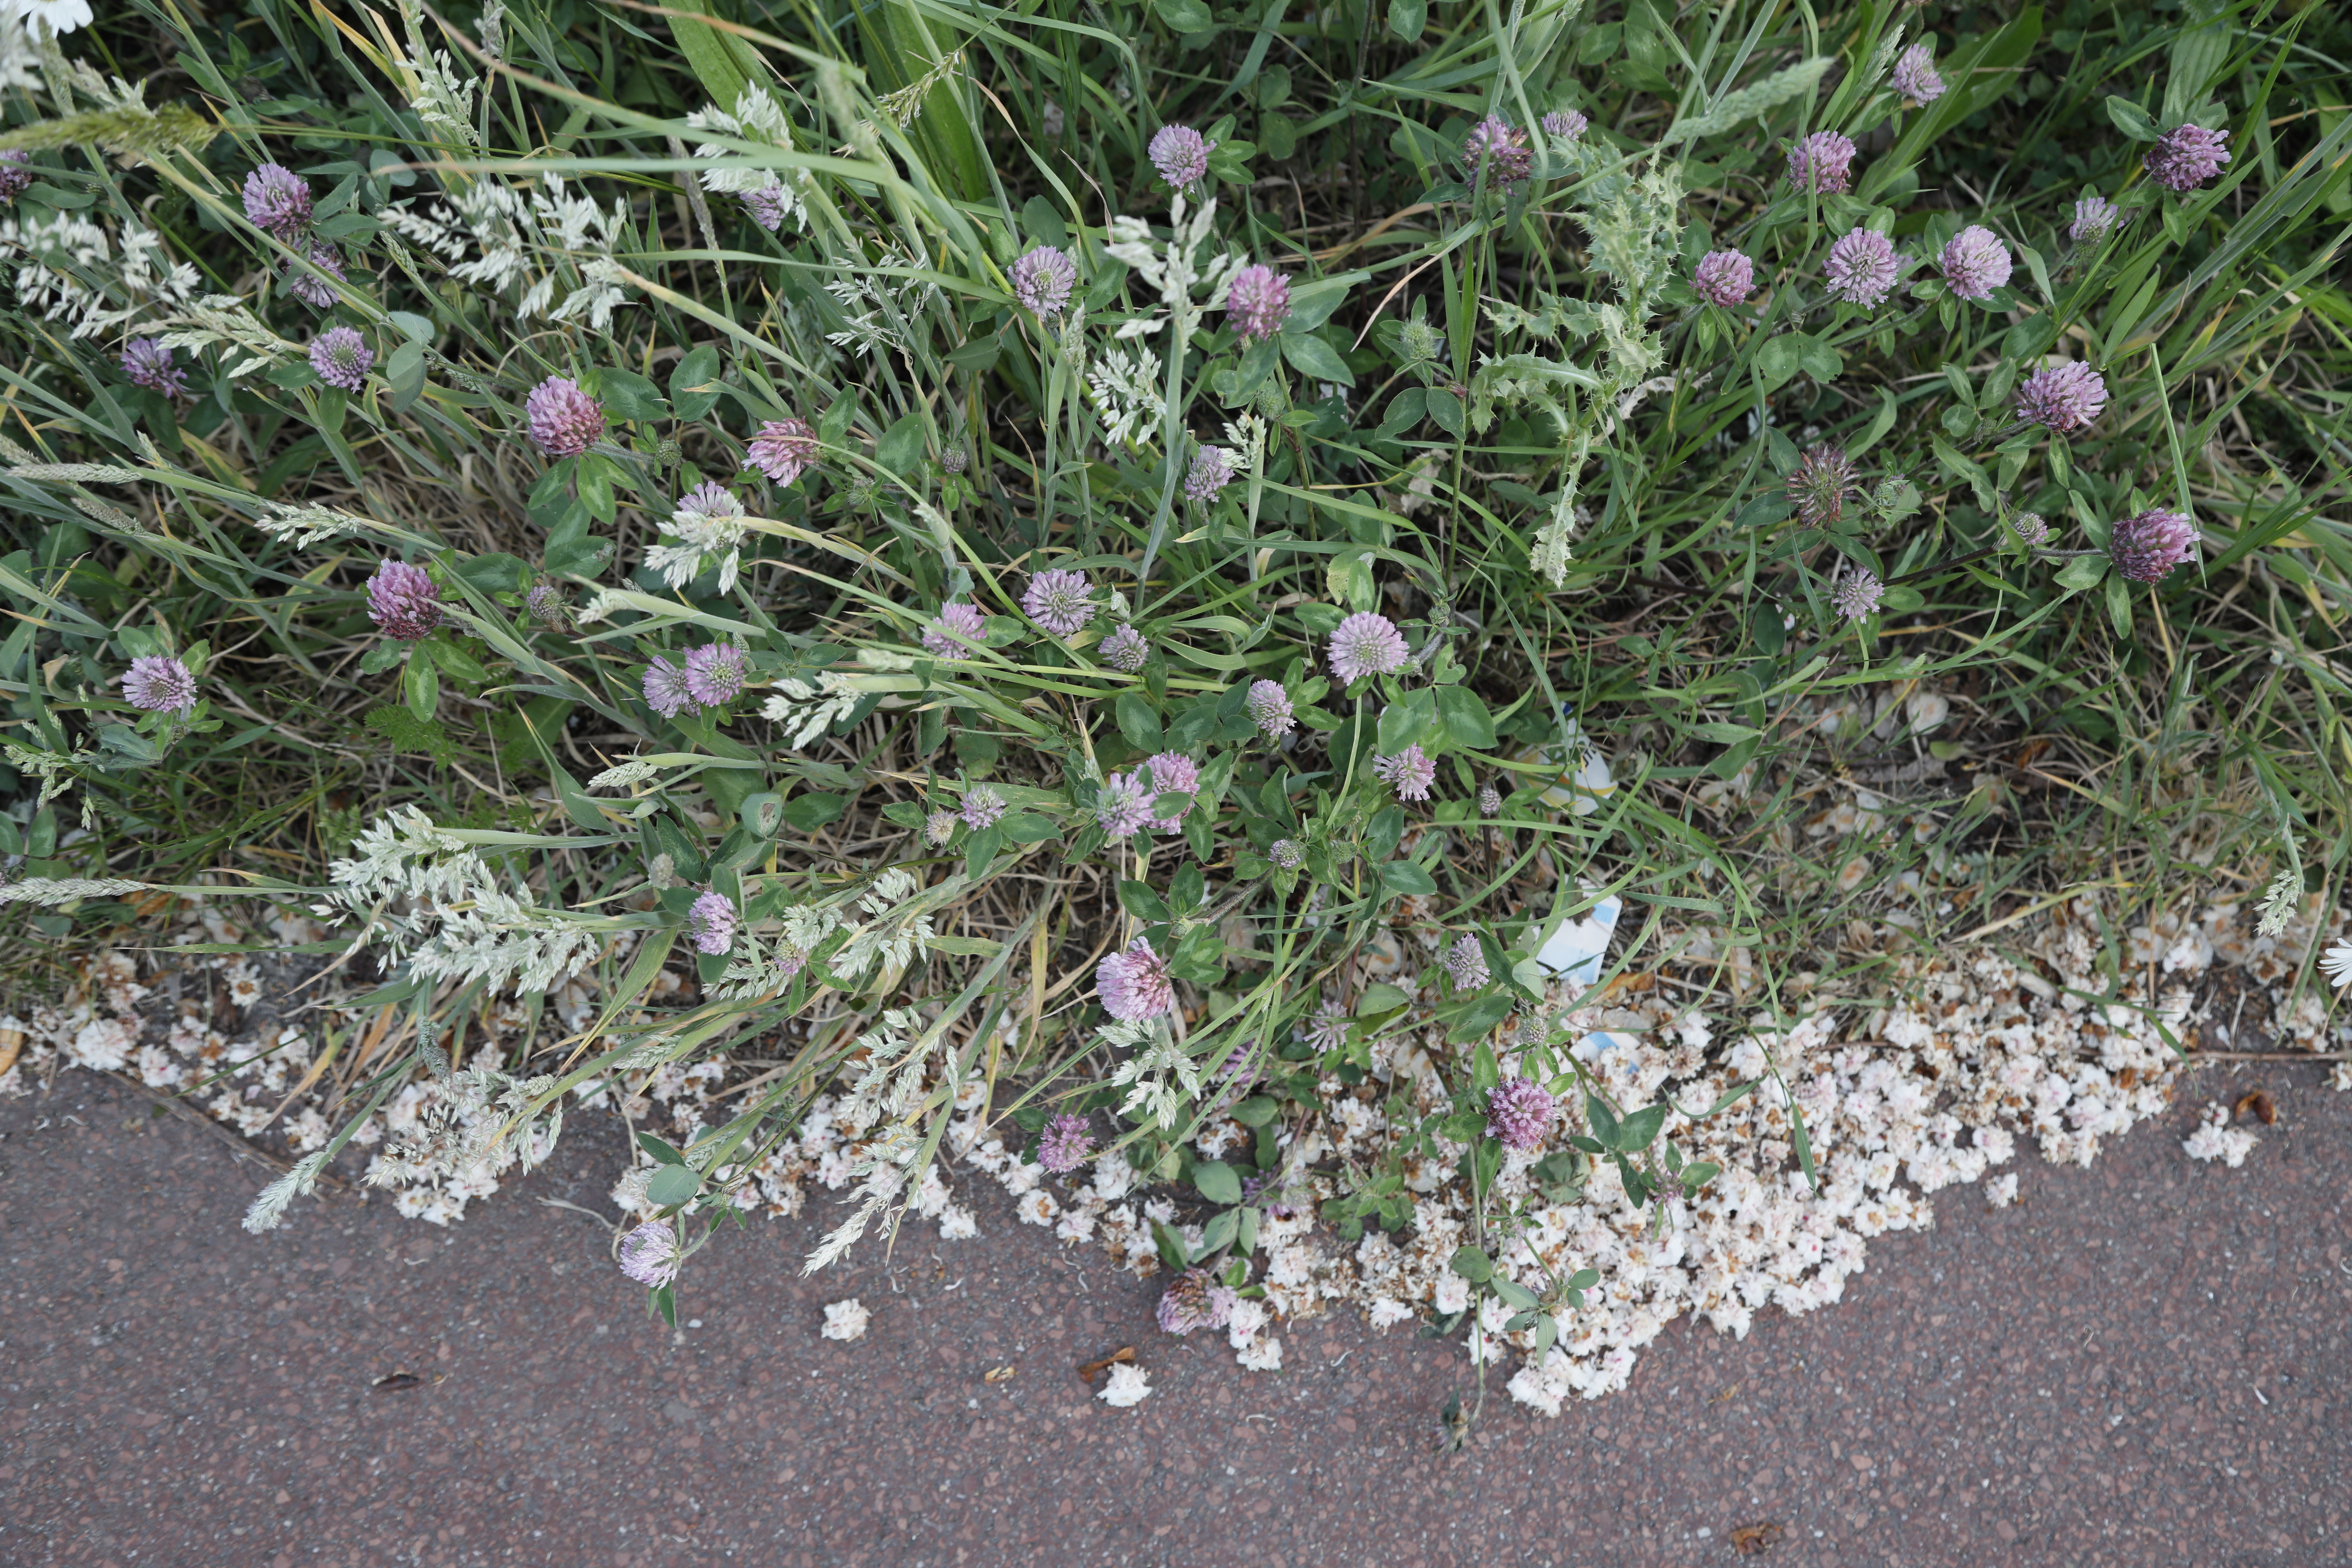
Plant species: Trifolium pratense